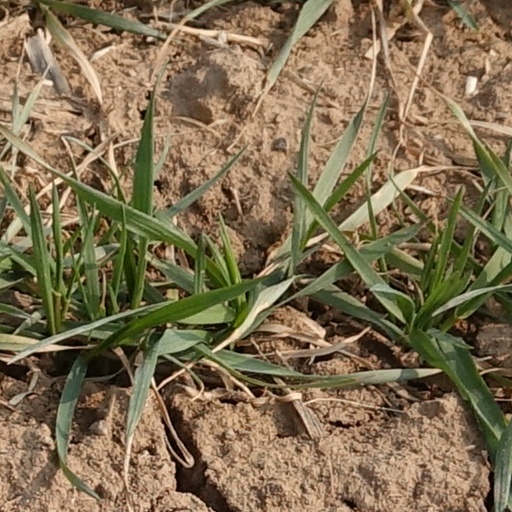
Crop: wheat